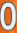
Number: 0